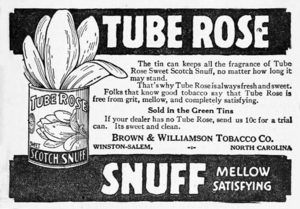
Brown & Williamson est une ancienne compagnie américaine du secteur du tabac, absorbée par la British American Tobacco.